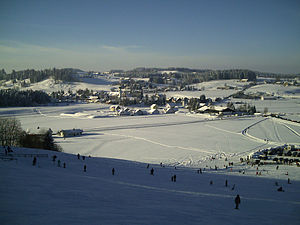
Maierhöfen / Historie
Maierhöfen im Westallgäu
Maierhöfen er en kommune i Landkreis Lindau, i regierungsbezirk Schwaben, i den tyske delstat Bayern. Den er en del af Verwaltungsgemeinschaft Argental.